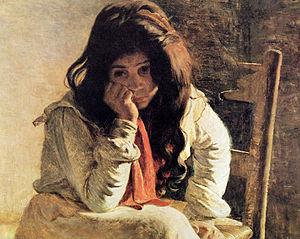
Pedro Francisco Lira Rencoret, né le 17 mai 1845 à Santiago et mort le 20 avril 1912 dans la même ville, est un peintre et critique d'art chilien qui organise des expositions qui conduisent à la création du Musée national des beaux-arts du Chili. Il est surtout connu pour ses portraits éclectiques de femmes.